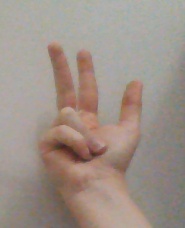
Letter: al